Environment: real
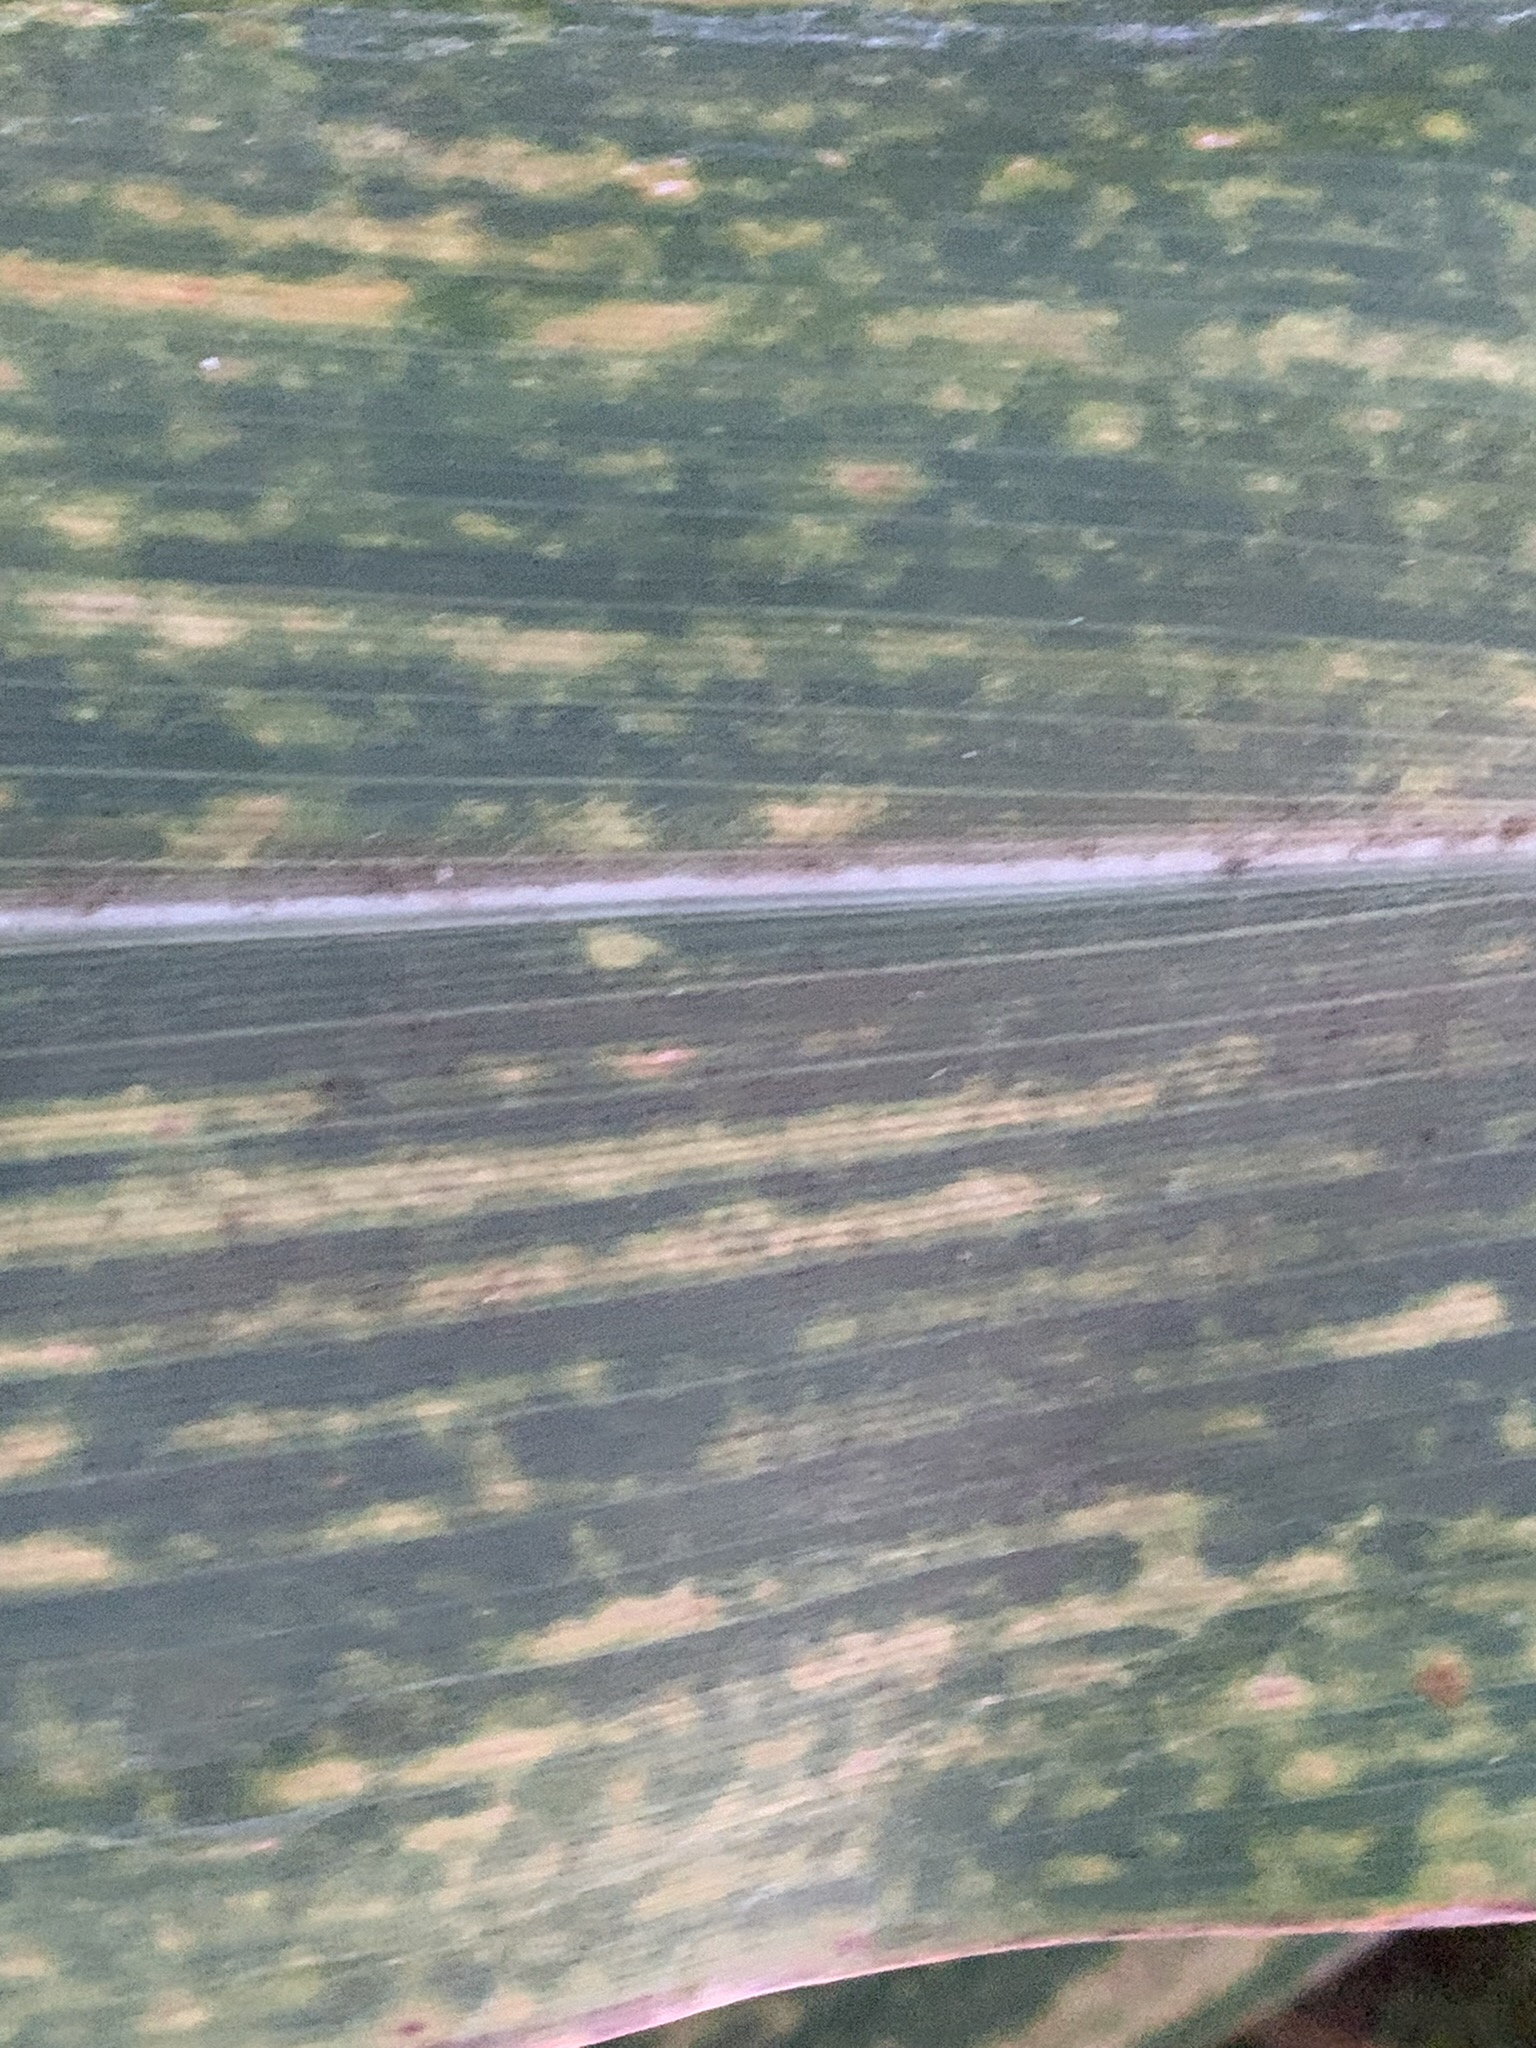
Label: lethal_necrosis